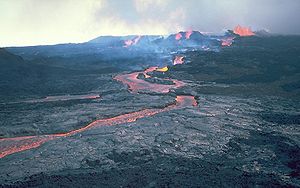
Mauna Loa / Udbrudshistorie / Nuværende aktivitet
Lavastrøm fra Mauna Loas seneste udbrud, marts 1984
"Mauna Loa er en aktiv skjoldvulkan i staten Hawaii, USA, beliggende på the Big Island, og en af de fem vulkaner i staten. Vulkanens hawaiianske navn ""Mauna Loa"" betyder ""langt bjerg"".